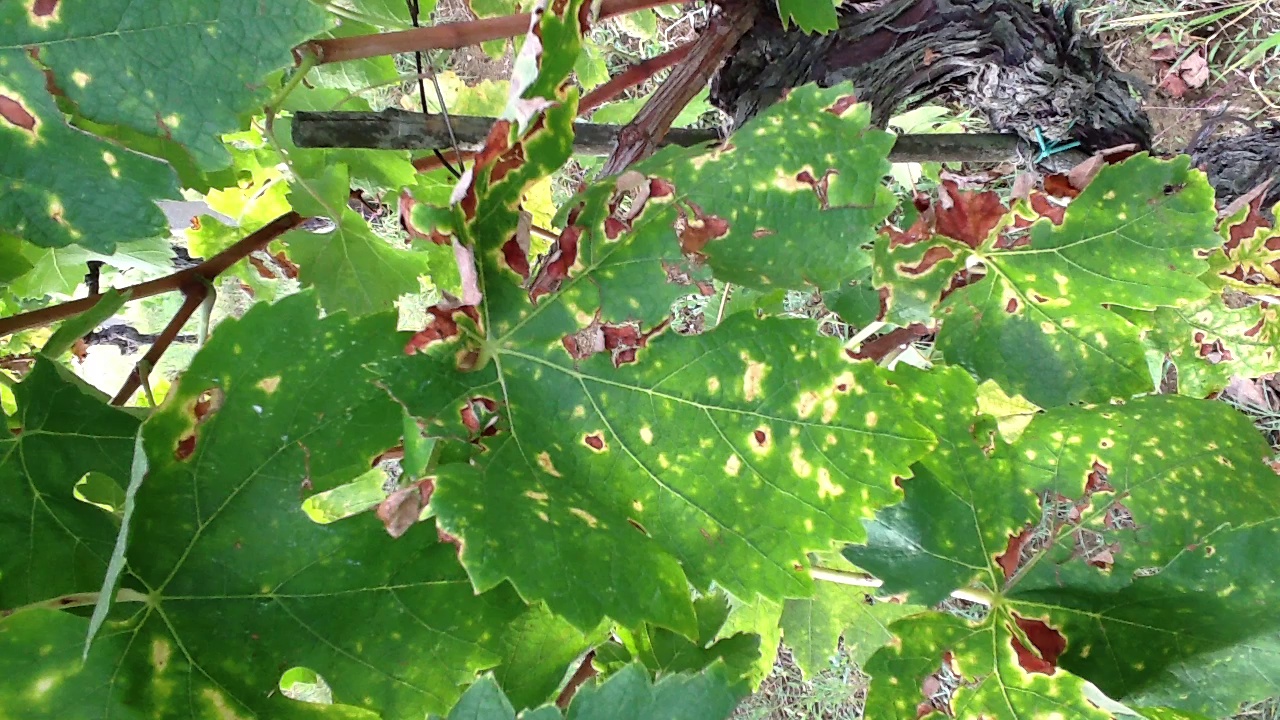
Label: esca